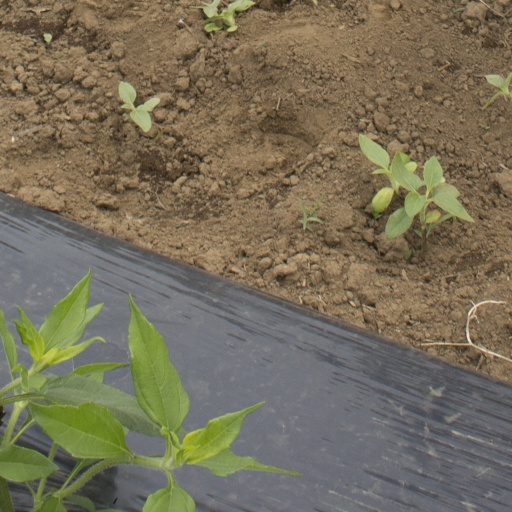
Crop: Jerusalem artichoke